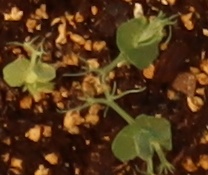
Label: Field Pea